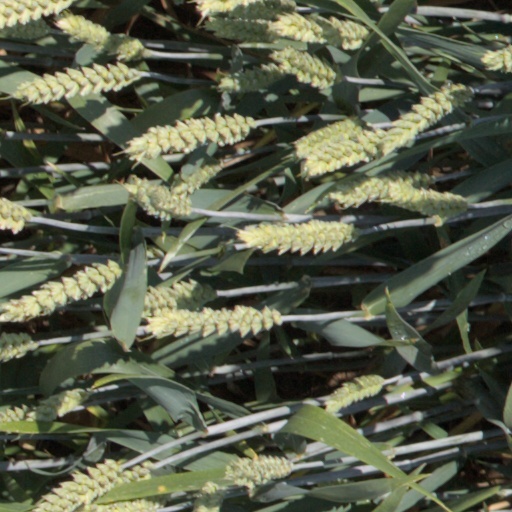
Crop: wheat